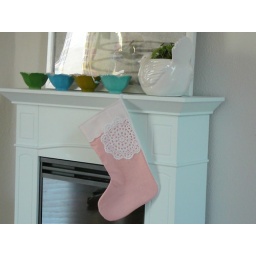
Handmade stocking and my cute vintage Japanese tuplip bowls in the best colors I've ever seen them in :)